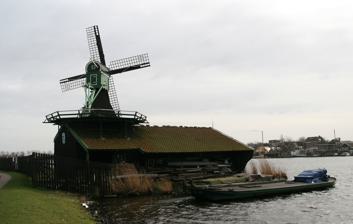
Building: Het Klaverblad, Zaandam
Country: Netherlands
Year built: 2005
Het Klaverblad Het Klaverblad ( The Cloverleaf ) is a small wooden saw mill , located in the Zaanse Schans , in the municipality of Zaanstad . The mill was built by Ru Pos on the site of the previous KROMO warehouse. This private initiative was turned into foundation "Het Klaverblad" with the purpose of building, running and maintaining the sawmill. The sails of the mill first turned in 2005. See also Wikimedia Commons has media related to Het Klaverblad, Zaandam . De Kat De Huisman De Os De Zoeker De Gekroonde Poelenburg De Bonte Hen External links De website van de molen v t e Windmills in the Netherlands Drenthe Aalden Barger-Compascuum Coevorden Dalen De Bente Jan Pol De Groeve De Wijk Diever Emmer-Compascuum Erica Gasselternijveen Gieten Gieterveen Grolloo Havelte Hoogeveen Makkum Meppel De Vlijt De Weert Nijeveen De Sterrenberg Lutke's Meule Tjasker Noord-Sleen Norg De Hoop Noordenveld Oudemolen Peize Roderwolde Rolde Ruinen Schoonoord Sleen Veenoord Vledder Wachtum Weerdinge Zeijen Bollenveen Meesterveen Zuidbarge Zuidlaren Zuidwolde Flevoland Friesland ( A–C , D , E–G , H–I , J–K , L–M , N–P , R–S , T–V , W–Z ) Achlum Akkrum Aldtsjerk Allingawier Anjum Augustusga Bolsward De Klaver Lonjé Molen Tjasker Broeksterwâld De Broekmolen De Grote Molen Buitenpost Burdaard De Olifant De Zwaluw Burgwerd Aylvapoldermolen De Hiemerter Mole Burum Cornwerd Damwâld De Blesse De Hoeve Dokkum De Hoop De Mearmin Zeldenrust Dronryp De Hatsumermolen De Poelen Kingmatille Earnewâld Easterein Easterlittens Elsloo Ezumazijl Feinsum Formerum Franeker Goëngahuizen De Jansmolen De Modderige Bol Roekmole Heechheim Goutum Kramersmolen Molen Hoogland Grou De Bird De Borgmolen De Haensmolen Tjasker Hallum Hantum Hartwerd Heerenveen Hogebeintum Hollum Holwerd De Hoop Miedenmolen Húns Iens IJlst De Rat Terpensmole Jislum Joure De Groene Molen Penninga's Molen Kimswerd Kollum Kollumerpomp Koudum Langweer Leeuwarden Cammingha-Buurstermolen Froskepôlemolen Lekkum Lollum Makkinga Marrum De Grote Molen De Kleilânsmole De Phenix Marssum De Marssumermolen Terpzigt Menaam De Kievit De Rentmeester Metslawier Mildam Munnekezijl Nes Nij Beets Nijemirdum Nijetrijne Boktjasker De Reiger De Rietvink Nijhuizum Noordwolde Oppenhuizen Oude Leije Oudega Paesens Rinsumageast Readtsjerk Ryptsjerk Schalsum Scharsterbrug Sexbierum Sintjohannesga Sleat Stiens De Hoop De Kleine Molen De Steenhuistermolen Sumar Surhuisterveen Tijnje Boezemmolen No. 1 Tjasker Tjerkwerd Tytsjerk De Himriksmole De Lytse Geast Tzum Fatum Teetlum Veenwouden Vegelingsoord Vrouwenparochie Wanswerd Wartena Wergea De Hempenserpoldermolen Paaltjasker Westergeest Wijckel Winsum Witmarsum De Onderneming De Pankoekstermolen Wolvega De Gooyer Windlust Workum De Nijlânnermolen De Snip Het Heidenschap Ybema's Molen Woudsend De Jager 't Lam Wyns Gelderland Afferden Alphen aan de Maas Alverna Arnhem Boktjasker De Hoop De Kroon Het Fortuyn Huizermolen Mijn Genoegen post mill built in 1925 post mill built in 1946 post mill built in 1989 smock mill built in 1960 Batenburg Beesd Beneden-Leeuwen Bergharen Beuningen Braamt Bredevoort Breedenbroek Buren Culemborg De Hoop Johanna De Heurne Deil Dichteren Didam Doetinchem Benninkmolen De Walmolen Ede Concordia De Keetmolen Ede-Doesburgerbuurt Elden Elspeet Etten Garderen Geesteren Geldermalsen De Bouwing smock mill Giesbeek Gorssel Groesbeek Haaften Harderwijk Harreveld Harskamp Hattem Hellouw Achterse Molen Hooglandse Molen 't Veertje Hernen Herveld Heumen Hulshorst Hurwenen Ingen Kekerdom Kerkdriel Kesteren Klarenbeek Laag-Keppel Lienden De Marsch De Zwaan Linde Lintelo Lobith Loechem-Zwiep Loil Lunteren Maurik Meddo Miste Nederasselt Nederhemert Neede Nieuw-Wehl Nijkerk-Appel Nijmegen Sint Annamolen Witte Molen Nunspeet Oene Oldebroek Oostendorp Oud-Zevenaar Overasselt Putten Rekken Rha Rijswijk Ruurlo Silvolde Steenderen Stokkum Terschuur Terwolde Twello Vaassen Valburg Varik Varsseveld Veessen Voorst Vorden De Hoop Hackforter Mölen Vragender Waardenbrug 18th-century mill mill built in 1867 Wadenoijen Wageningen Walderveen Wapenveld De Vlijt De Wielwaal Warken Warnsveld Wenum Wijchen Wilp-Posterenk Winsen Winterswijk De Bataaf Venemansmolen Zeddam De Volharding Grafelijke Korenmolen Zelhem-Wittebrink Zevenaar Zoelen Zuilichem De Hoop smock mill Groningen Adorp Aduard Bellingwolde Bourtange Delfzijl Den Andel Den Ham Eemshaven Eenrum Enumatil Farmsum Feerwerd Ganzedijk Garmerwolde Garnwerd Garsthuizen Glimmen Grijpskerk De Kievit Westerhornermolen Haren Haren-Hoornsedijk Harkstede Heiligerglee Hoeksmeer Kantens Kolham Kropswolde Laskwerd Leegkerk Loppersum Mensingeweer Middelstum Neibert Nieuw-Scheemda De Dellen Westerse Molen Nieuwe-Pekela Niezijl Noordbroek Noordbroeksterhamrik Norddijk Noorderhoogebrug Noordhorn Noordlaren Oldehove Aeolus De Leeuw Onderdendam Onnen Oude-Pekela Overschild Peiterburen Sebaldeburen Slochteren De Ruiten Fraeylemamolen Groote Polder Molen Spijk Ten Boer Bovenrijge De Widde Meuln Ten Post Ter Haar Thesinge Uithuizen Usquert Veelerveen Vierhuizen Vierverlaten Visvliet Vriescheloo Wedderbergen Wedderveer Westerwijtwerd De Palen Zeldenrust Wetsinge Winschoten Molen Dijkstra Molen Edens Winsum De Ster De Vriendschap Woltersum Zandeweer Zeerijp Zuidwolde Koningslaagte Krimstermolen 't Witte Lam Zuurdijk Limburg Afferden Baexem Beegden Beek Beesel Bemelen-Wolfshuis Gennep Heijen-Diekendaal Heythuysen-Areven Horn De Hoop De Welvaart Kessel Maasbracht Maastricht Melick Merselo Meterik Nederweert-Kreijel Nederweert-Roeven Nuth Oirsbeek Ospel Ottersum Roggel Sint Odiliënburg Stevensweert Stramproy Molen van Nijs Sint Jan Swartbroek Ubachsberg Urmond Venray Sint Oda Weert-Hushoven Weert-Keent Weert-Laar Weert-Tungelroy North Brabant Aalst Almkerk Oude Doornse Molen Zandwijkse Molen Asten Bakel Bavel Bergeijk Beugen Boekel Borkel Budel Janzona Nooit Gedacht Zeldenrust Den Dungen-Maaskantje Den Hout Deurne Holten's Molen Maria-Antoinette Dieden Dongen Drunen Dussen Eindhoven-Acht Etten-Leur Gassel Geffen De Vlijt Zeldenrust Geldrop Gemert Goirle De Visscher De Wilde Halsteren Hank Hapert Haps Heensche Molen Heeze Heusden Nummer I Nummer II Nummer III Hilvarenbeek Hoeven Hooge Zwaluwe Huijbergen Kaatsheuvel De Couwenbergh De Eendragt Katwijk-Linden Leur De Lelie Zwartenbergse Molen Lieshout De Leest Vogelenzang Liessel Lith Luyksgestel Made Meerveldhoven Meeuwen Megen Mierlo Mierlo-Ellenaar Milheeze Mill Moergestel Nieuw-Borgvliet Nieuw-Vossemeer Nieuwkuijk Nispen Nistelrode Nuenen Oeffelt Oirschot Oisterwijk Oploo Oss Nieuwe Leven Zeldenrust Oudemolen Raamsdonksveer Ravenstein Reek Rijkevoort Roosendaal De Hoop De Twee Gebroeders Rosmalen post mill Rucpen-Bosschenhoofd Schaijk Schijndel Aan de Pegstukken Catharina Sint Agatha Sint Hubert Sint Michielsgestel Sleeuwijk Someren De Victor Den Eveert Sprang Sprundel Terheijden Uden Ulvenhout Veen Veldhoven Veldhoven-Zeelst Vessem Vlierden Volkel Vorstenbosch Wanroij Werkendam Wijk en Aalburg Willemsted Woudrichem Wouw Zeeland Aarssensemolen Coppensmolen Zeeland-Oventje Zevenburgen Zundert North Holland Aalsmeer De Leeuw De Zwarte Ruiter Stommeermolen Aartswoud Akersloot De Oude Knegt Noordermolen Alkmaar De Eendracht De Piet De Viaan Geestmolen Robonsbosmolen Alkmaar-Koedikl Amstelveen Amsterdam De Bloem De Gooyer De Otter Amsterdam-Buiksloot Amsterdam-Biekenveldert Amsterdam-Sloten Amsterdam Slotermeer De 1100 Roe De 1200 Roe Amsterdam Zuid-Oost Ankeveen Anna Paulowna Bergen Damlandermolen Philisteinse Molen Bovenkarspel Broek op Langdedijk Burgerbrug Molen F Molen Zuider-G Burgervlotbrug Callantsoog De Waal Den Oever Driemond Edam Egmond aan den Hoef Bosmolen Wimmenumer Molen Enkhuizen Etersheim Groenveld Groet-Schoorl Grootschermer De Havik Menningweermolen post mill Haarlem De Adriaan Schoterveense Molen Haarlem-Penningsveer De Kleine Veer De Veer Haarlem-Schalkwijk De Eenhoorn De Kleine Molen Haarlem-Vijfhuizen Heemstede Heerhugowaard Heiloo Hensbroek Hippolytushoef Hofddorp Hoogwoud De Lastdrager De Vier Winden Katwoude Koog aan de Zaan Kortenhoef Krommeniedijk Landsmeer Laren Medemblik Middenbeemster Muiderberg Neck Nederhorst den Berg Nieuwe Niedorp Obdam Berkmeermolen Obdammermolen Weel & Braken Oosterblokker Oosterend Oostwoud Oostzaan Oterleek Oude Niedorp Ouderkerk aan de Amstel Oudeschild Oudorp Ambachtsmolen Strijkmolen B Strijkmolen C Strijkmolen D Strijkmolen E 't Roode Hert Rustenburg Strijkmolen I Strijkmolen K Strijkmolen L Santpoort Schagerbrug Molen D Molen O-D Schellinkhout De Grote Molen Johan Schermerhorn Bovenmolen E Bovenmolen G Ondermolen C Ondermolen D Ondermolen K Poldermolen O Schoorl Hagermolen Kijkduin Schoorldam Sint Maartensvlotbrug Molen N-G Molen N-M Sint Pancras Spaarndam-Oost Spanbroek De Kaagmolen De Westerveer Stompetoren Poldermolen D Poldermolen E Poldermolen M Tuitjenhorn 't Zand Molen O-T Molen P-V Uitgeest De Dog De Dorregeester De Jonge Leeuw De Kat Tweede Broekermolen Ursem Waarland Poldermolen Slootgaardmolen Weesp De Eendragt De Vriendschap 't Haantje Wervershoof Westzaan De Jonge Dirk De Schoolmeester De Veldmuis De Zwaan Het Prinsenhof Wieringerwaard Wijdenes Wogmeer Wognum Wormer Zaandam ( Zaanse Schans De Bonte Hen De Gekroonde Poelenburg De Huisman De Kat De Os De Zoeker Het Jonge Schaap Het Klaverblad ) De Hadel De Held Jozua De Kroosduiker De Ooievaar De Windhond De Zwarte Kalf Kaatmolen Zaandijk Zuidschermer Paaltjasker Poldermolen K Overijssel Almelo Ane Balkbrug Dalfsen Denekamp Borgelinkmolen Nieuwe Molen Deventer Fleringen Geesteren Giethoorn Noord Zuid Goor Haaksbergen Hardenberg Hasselt Hellendoorn De Hoop De Wippe Holten-Dijkerhoek Kampen Lattrop Lettele Lonneker Markelo Marle Olst Ommen De Besthmenermolen De Konijnenbelt De Lelie Den Oordt Ootmarsum Ossenzijl , Radewijk Reutum Rijssen Saasveld Sint Jansklooster De Foeke Monnikenmolen Slagharen Staphorst Tilligte Usselo Vilsteren Vriezenveen Welsum Wijhe Windesheim Zalk Zwolle South Holland Aarlanderveen De Morgenster Molen Nummer 1 Molen Nummer 2 Molen Nummer 3 Molen Nummer 4 Abbenbroek Achthuizen Alblasserdam De Blokweerse Molen Kortlandse Molen Alphen aan den Rijn De Eendracht Vrouwgeestmolen Arkel Barendrecht Benthuizen Bergambacht Berkel en Rodenrijs Bleskensgraaf Hofwegensemolen Tjasker Wingerdse Molen Bodegraven Brielle Delft Den Bommel Dirksland Dordrecht Geervliet Giessendam Goedereede Gorinchem De Hoop Nooit Volmaakt Oostmolen Westmolen Gouda De Roode Leeuw Haastrechtse Molen 't Slot Goudriaan Goudswaard Groot Ammers Achterlandse Molen De Achtkante Molen De Graaflandse Molen De Jonge Sofia Gelkense Molen Hazerswoude-Dorp Gere Molen Nieuw Leven Rietveldse Molen Rooie Wuip Hazerswoude-Rijndijk De Rijnenburger Groenendijkse Molen Hei- en Boeicop Hellevoetsluis Herkingen Hoogmade Doesmolen Grosmolen Hoogmadese Molen Vlietmolen Hook of Holland Hoornaar Oudendijkse Molen Scheiwijkse Molen Kaag Katwijk aan den Rijn Kinderdijk Nederwaard Molen Nummer 1 Nederwaard Molen Nummer 2 Nederwaard Molen Nummer 3 Nederwaard Molen Nummer 4 Nederwaard Molen Nummer 5 Nederwaard Molen Nummer 6 Nederwaard Molen Nummer 7 Nederwaard Molen Nummer 8 Overwaard Molen Nummer 1 Overwaard Molen Nummer 2 Overwaard Molen Nummer 3 Overwaard Molen Nummer 4 Overwaard Molen Nummer 5 Overwaard Molen Nummer 6 Overwaard Molen Nummer 7 Overwaard Molen Nummer 8 Koudekerke aan den Rijn Hondsdikse Molen Lagenwaardse Molen Krimpen aan den IJssel Langerak Leerdam Leiden De Heesterboom De Herder De Put De Valk Kikkermolen Maredijkmolen Rodenburgermolen Stadsmolen Leiden-Stevenshof Leiderdorp Achthovense Molen Doeshofmolen Kalkmolen Munnikermolen Zijllaanmolen Leidschendam Bovenmolen De Salamander Middenmolen Ondermolen Lexmond Lisse Keukenhofmolen Lageveensemolen Lisserpoelmolen Zemelmolen Loosduinen Maasdam De Hoop Sint Anthonymolen Maasland De Drie Lelies Dijkmolen Maassluis De Hoop De Wippersmolen Meerkerk-Den Dool Mijnsheerenland De Goede Hoop Oostmolen Moerkapelle Molenaarsgraaf De Kerkmolen De Middelmolen Monster Nieuw-Beijerland Nieuw-Lekkerland Nieuwe-Tonge Nieuwenhoorn Nieuwerbrug Nieuwerkerk aan den IJssel Noordeloos Nordwijk Noordwijkerhout Nootdorp Oegstgeest Oostvoorne Oud-Ade Akkersslootmolen Rode Molen Vrouw Vennemolen Oud-Alblas De Peilmolen Kooijwijkse Molen Ouddorp De Hoop De Zwaan Oude-Tonge Oukoop Piershil Puttershoek Rijnsaterwoude De Geestmolen Dekkermolen Rijpwetering Adermolen Blauwe Molen Buurtermolen Lijkermolen Nummer 1 Lijkermolen Nummer 2 Moppermolen Waterloosmolen Rijsoord Rijswijk Rockanje Roelofarendsveen Googermolen Veendermolen Rotterdam-Charlois Rotterdam-Delfshaven Rotterdam-Hillegersbeeg Rotterdam-Kralingen De Lelie De Ster Rotterdam-Overschie Rotterdam-Terbregge Rozenburg Schiedam Babbersmolen De Drie Korenblomen De Kameel De Nieuwe Palmboom De Nolet De Noord De Vrijheid De Walvisch Schipluiden De Korpershoek Groeneveldse Molen 's-Gravendeel 's-Gravenzande Sommelsdijk Spijkenisse Stad aan 't Haringvliet Stellendam Streefkerk Broekmolen De Achtkante Molen De Liefde Klein Molen Oude Weteringmolen The Hague Laakmolen Nieuwe Veenmolen Vlaardingen Vlist Bonrepasmolen De Bachtenaar Vorburg Voorhout Voorschoten Warmond Boterhuismolen Broekdijkmolen De Kok Faljermolen Lakermolen Nieuwe Hofmolen Zwanburgermolen Zweilandermolen 't Poeltje Wassenaar Windlust Zuidwijksemolen Wateringen Westmaas Woerdense Verlaat Zevenhuizen Eendrachtsmolen Tweemanspolder Nummer 1 Tweemanspolder Nummer 2 Tweemanspolder Nummer 3 Tweemanspolder Nummer 4 Zoetermeer Zoetermeer-Dorp Zoetermeer-Rijndijk Barremolen Grote Molen Meerburgermolen Zuid-Beijerland Zuidland Zwamerdam De Dikke Molen Steektermolen Utrecht Abcoude De Broekzijde Molen Oostzijdse Molen Baambrugge Breukelen Bunschoten Cabauw Cothen Elst Groenekan IJsselstein Kockengen Kockengense Molen Spengense Molen Loenen aan de Vecht De Hoop Loenderveense Molen Montfoort Nieuwegein Nieuwersluis Nigteviecht Oud-Zuilen Buitenwegse Molen Westbroekse Molen Rhenen Soest Tienhoven Utrecht De Ster Rijn en Zon Veenendaal De Nieuwe Molen De Vriendschap Vreeland De Ruiter Hoekermolen Werkhoven Westbroek Wijk bij Duurstede Wilnis Woerden Zeeland Aagtekerke Arnemuiden Axel Biervliet Biggekerke Borssele Brouwershaven De Haan Windlust Burgh-Haamstede Cadzand Colijnsplaat De Oude Molen Nooit Gedacht Domburg Dreischor Eindewege Elkerzee-Scharendijke Ellemeet Gapinge Goes Grijpskerke Heinkenszand Hoedekenskerke Hoek Hulst IJzendijke Kerkwerve-Moriaanshoofd Kloetinge Kloosterzande Koudekerke Krabbendijke Kruiningen Kuitaart Meliskerke Middelburg De Hoop De Koning De Seismolen Ons Genoegen Nieuw- en Sint Joosland Nieuwerkerk Nieuwvliet Nisse Oost-Souburg Oosterland Oostkapelle Oud Vossemeer Ovezande Poortvliet Retranchement Rilland-Bath Scherpenisse Schoondijke Serooskerke 's-Gravenpolder Sint Annaland De Vier Winden post mill Sint Maartensdijk Sint Philipsland Sluis Spui Stavenisse Tholen Veere Vlissingen Waarde Wemeldinge Aeolus De Hoop Westkapelle Wissenkerke De Onderneming Landzigt Wolphaartsdijk Zierikzee De Hoop Den Haas Zonnemaire Zoutelande Zuidzande 52°28′39″N 4°48′50″E / 52.4776°N 4.8138°E / 52.4776; 4.8138